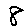
Label: 8